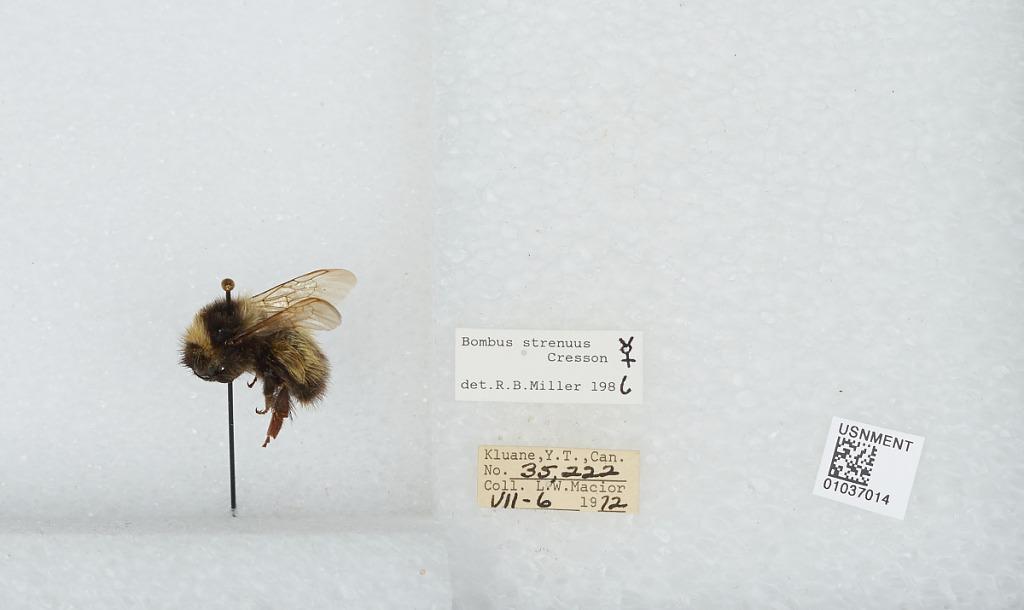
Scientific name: Bombus (Alpinobombus) neoboreus Sladen
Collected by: L. Macior
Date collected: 1972-7-6
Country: Canada
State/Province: Yukon Territory
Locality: Kluane
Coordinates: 60.75, -139.5
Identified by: Miller, R. B.